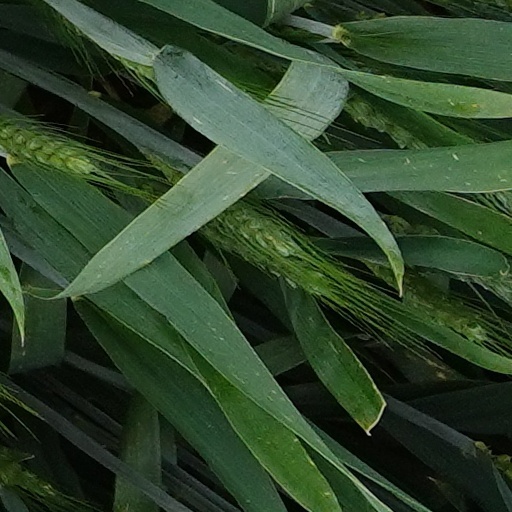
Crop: wheat